Before and After Science

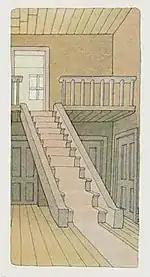
Peter Schmidt's "Four Years" was one of four prints included in the original pressings of the album

"Before and After Science" was released in December 1977 on Polydor in the United Kingdom and on Island in the United States. The first pressings of the album included four offset prints by Peter Schmidt. The back cover of the LP states "Fourteen Pictures" under the album title, referencing Eno's ten songs and Peter Schmidt's 4 prints. These prints included "The Road to the Crater", "Look at September, look at October", "The Other House" and "Four Years". The album did not chart in the United Kingdom, but was Eno's first album since "Here Come the Warm Jets" to chart in the United States, where it peaked at 171 on the "Billboard" Top LPs & Tapes chart. "King's Lead Hat" was remixed and released as a single in January 1978, featuring the B-side "R.A.F.", which is credited to "Eno & Snatch" (in the UK, not the US). This single failed to chart and has never been reissued in any form.